La Ch'tite famille

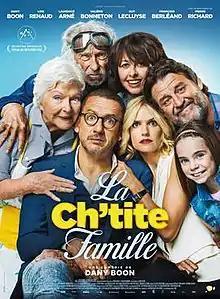

Jordan Mintzer of "The Hollywood Reporter" stated that the film was not specifically a sequel to Boon's previous film "Bienvenue chez les Ch'tis", but was "closer to a spinoff project". Boon stated that in 2014 he wrote a second draft of a follow-up to "Bienvenue chez les Ch'tis" but that he "wasn’t that happy with it, something was missing." While working on "Raid dingue", Boon began re-developing "La Ch'tite famille".